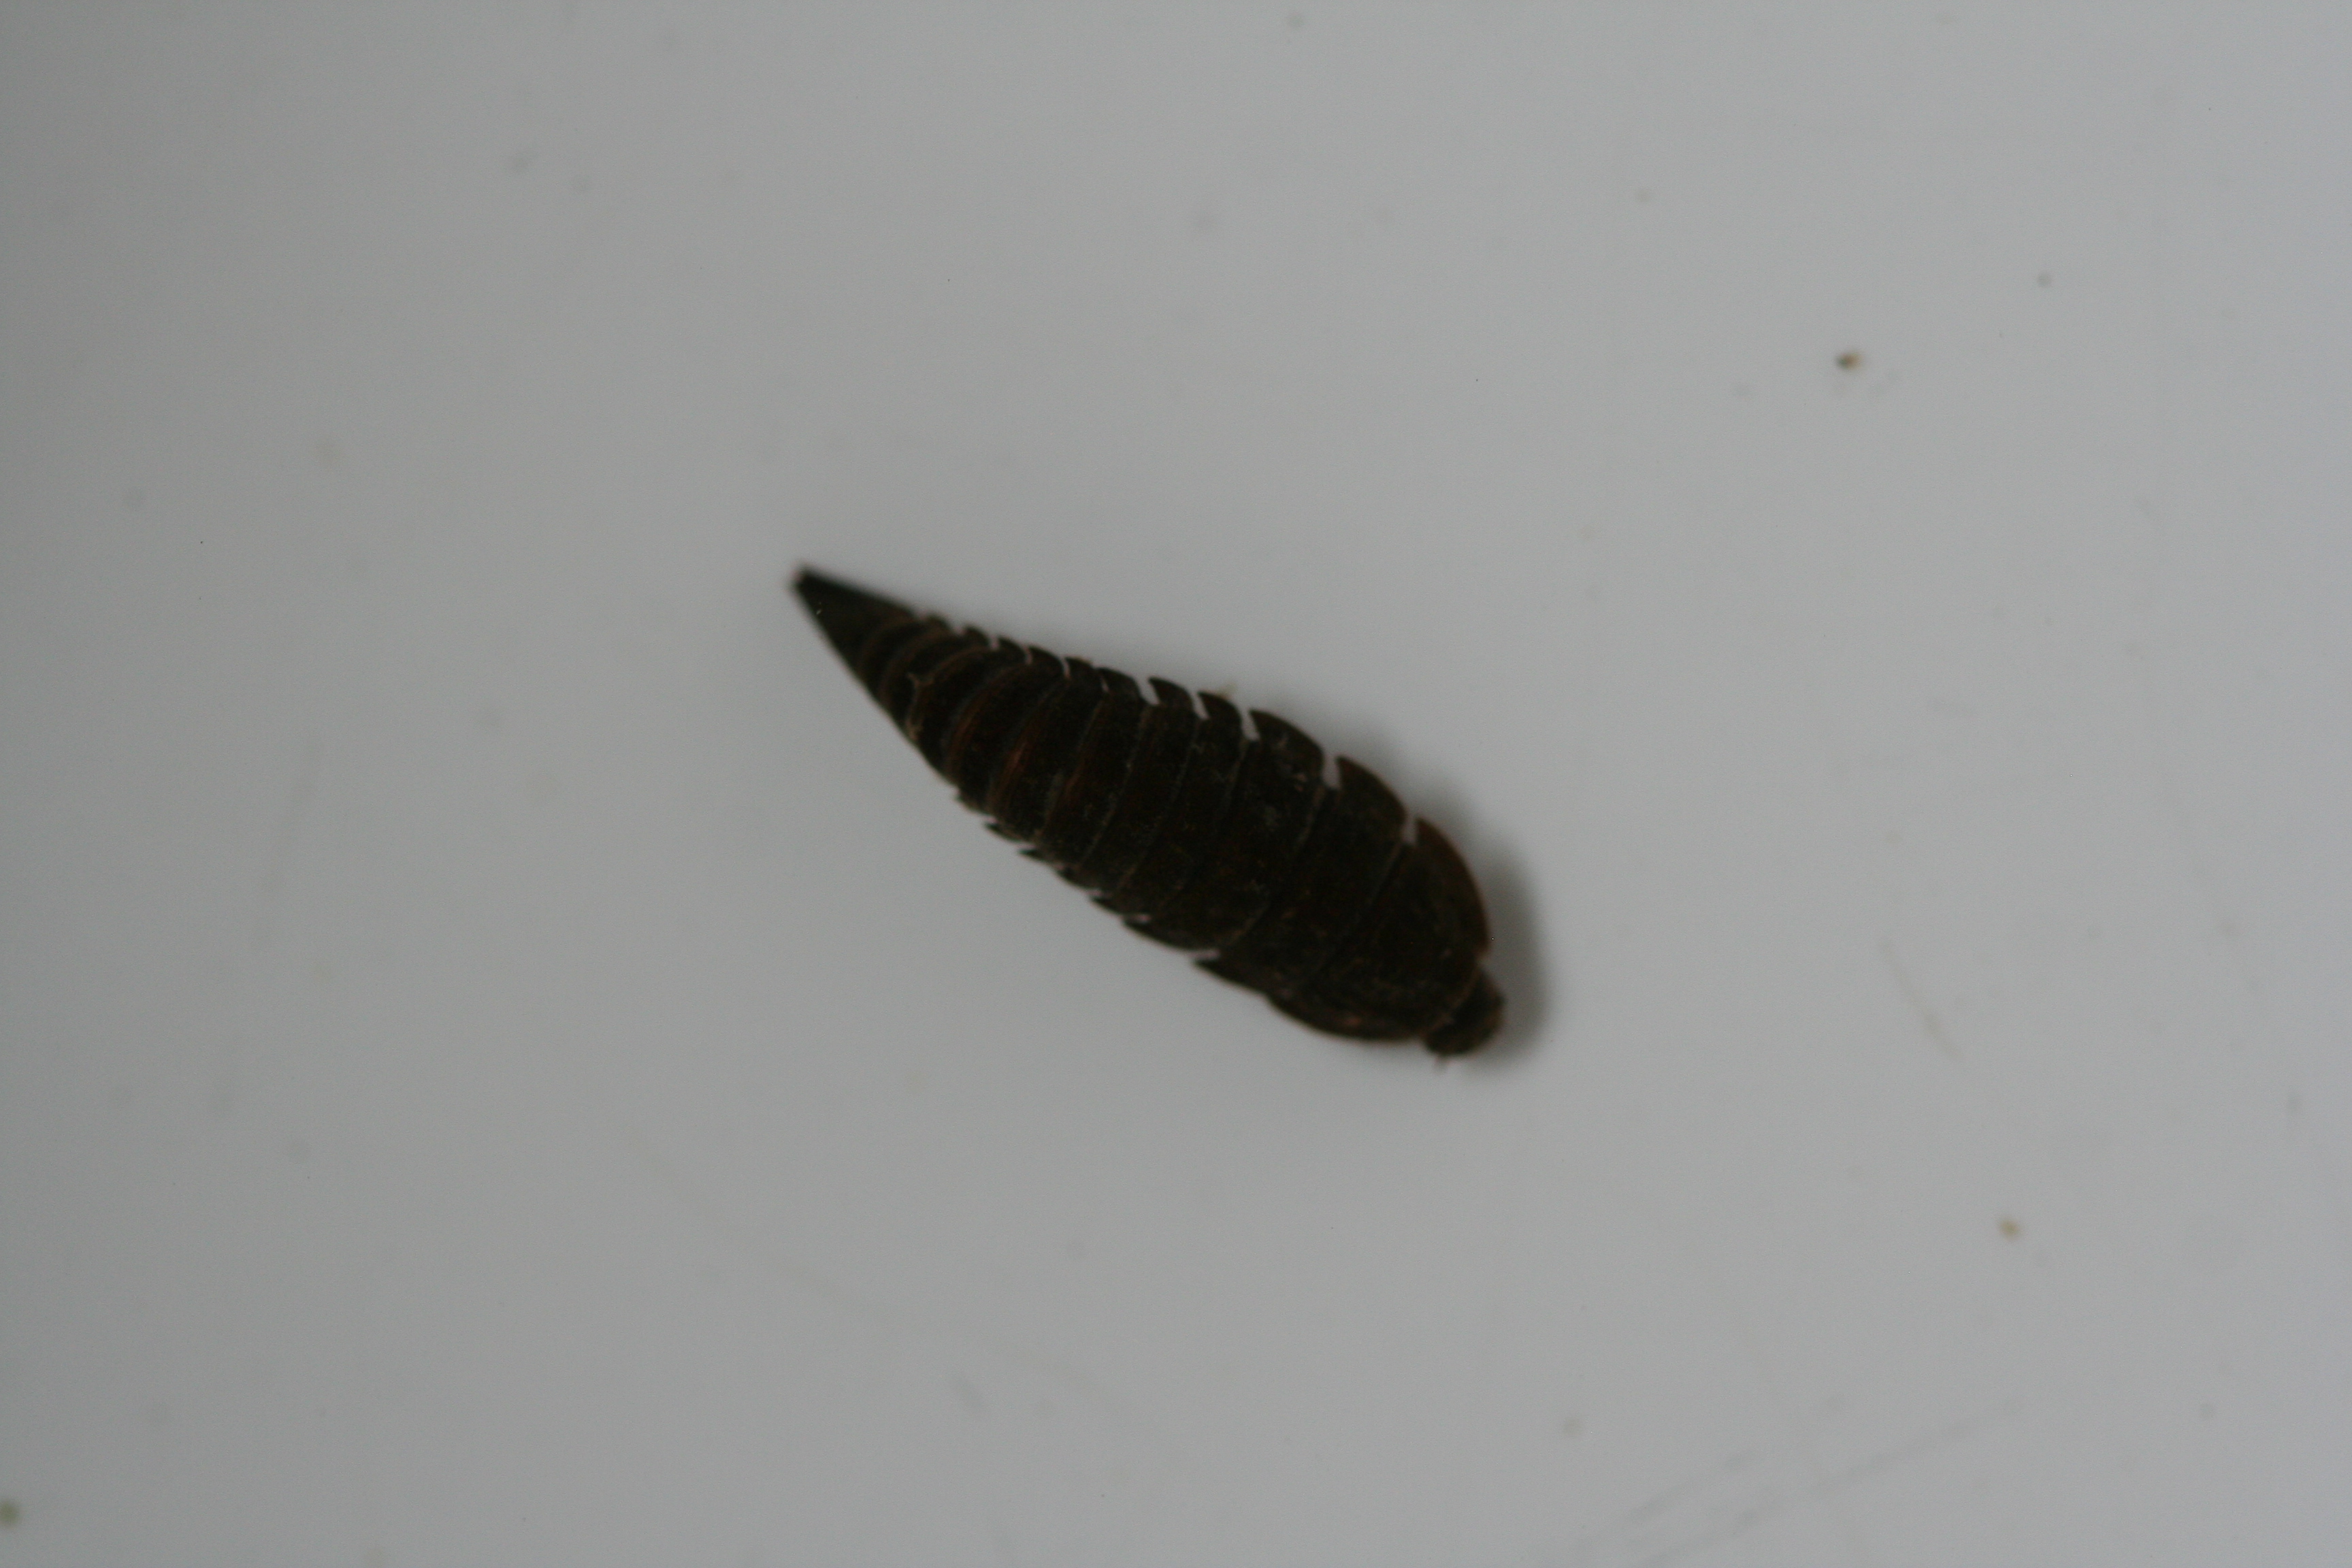
Macroinvertebrate group: bugs_and_beetles